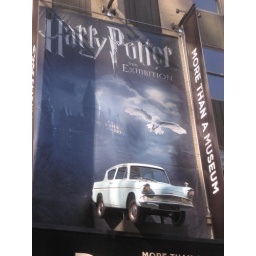
Harry Potter flying car above Exhibition entrance 4937